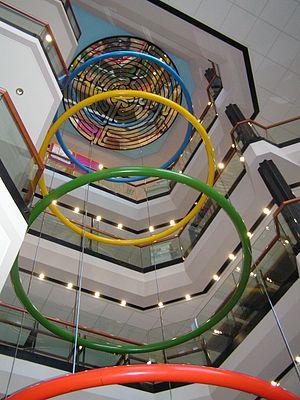
Liste d'œuvres et d'expositions de Gianfredo Camesi, artiste-peintre sculpteur suisse né le 24 mars 1940 à Cevio, canton du Tessin.
Gianfredo Camesi, né le 24 mars 1940 à Cevio, canton du Tessin, est un artiste-peintre sculpteur suisse.